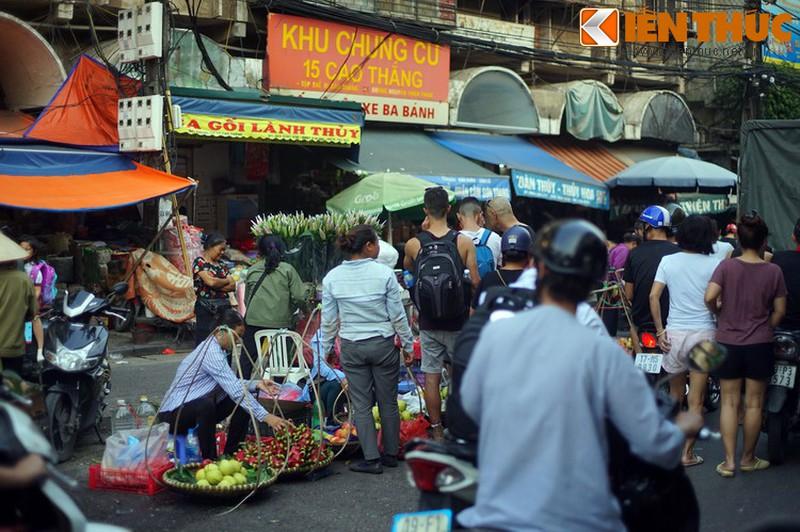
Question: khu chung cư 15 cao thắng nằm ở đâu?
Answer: ở bên trái tiệm a gối lành thủy